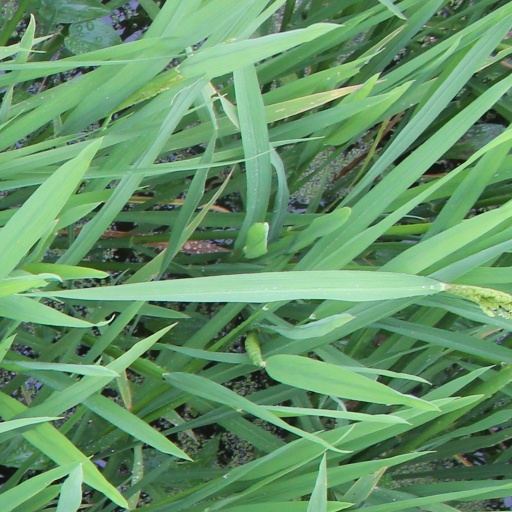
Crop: rice